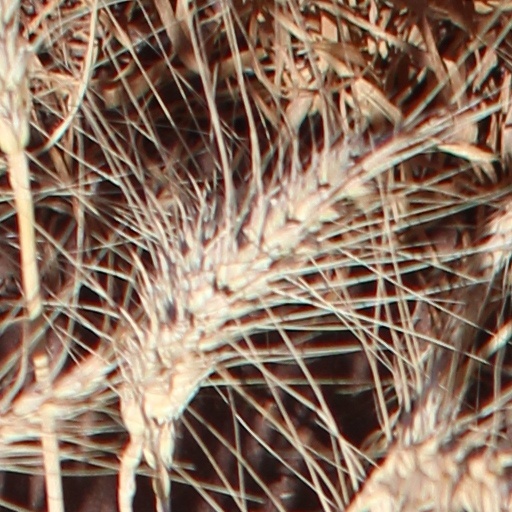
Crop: wheat